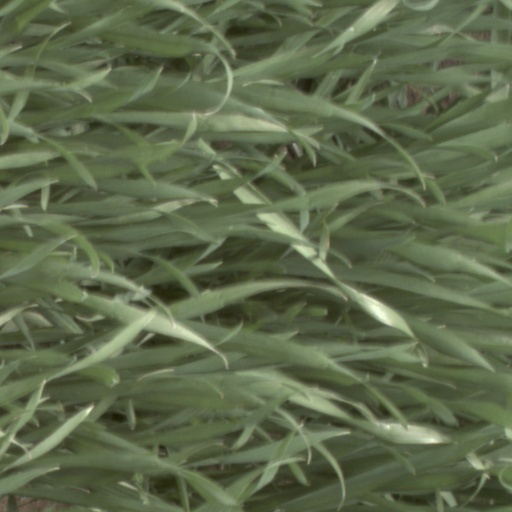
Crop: wheat